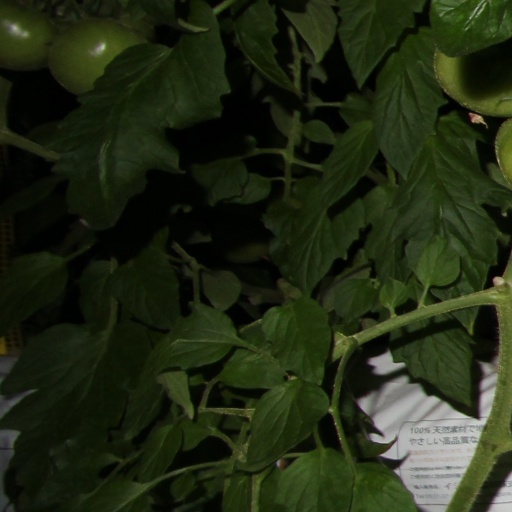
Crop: tomato